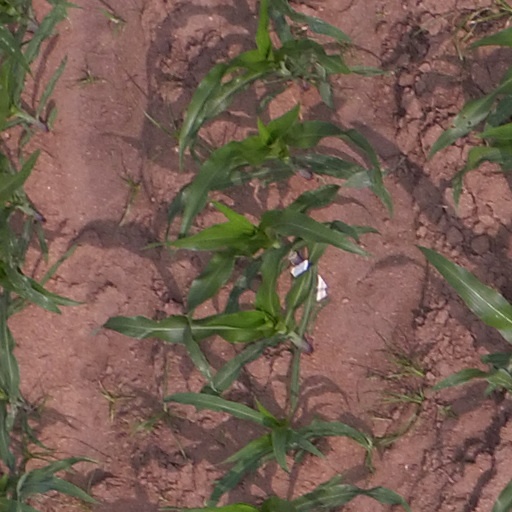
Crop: maize; corn